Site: brandenburg
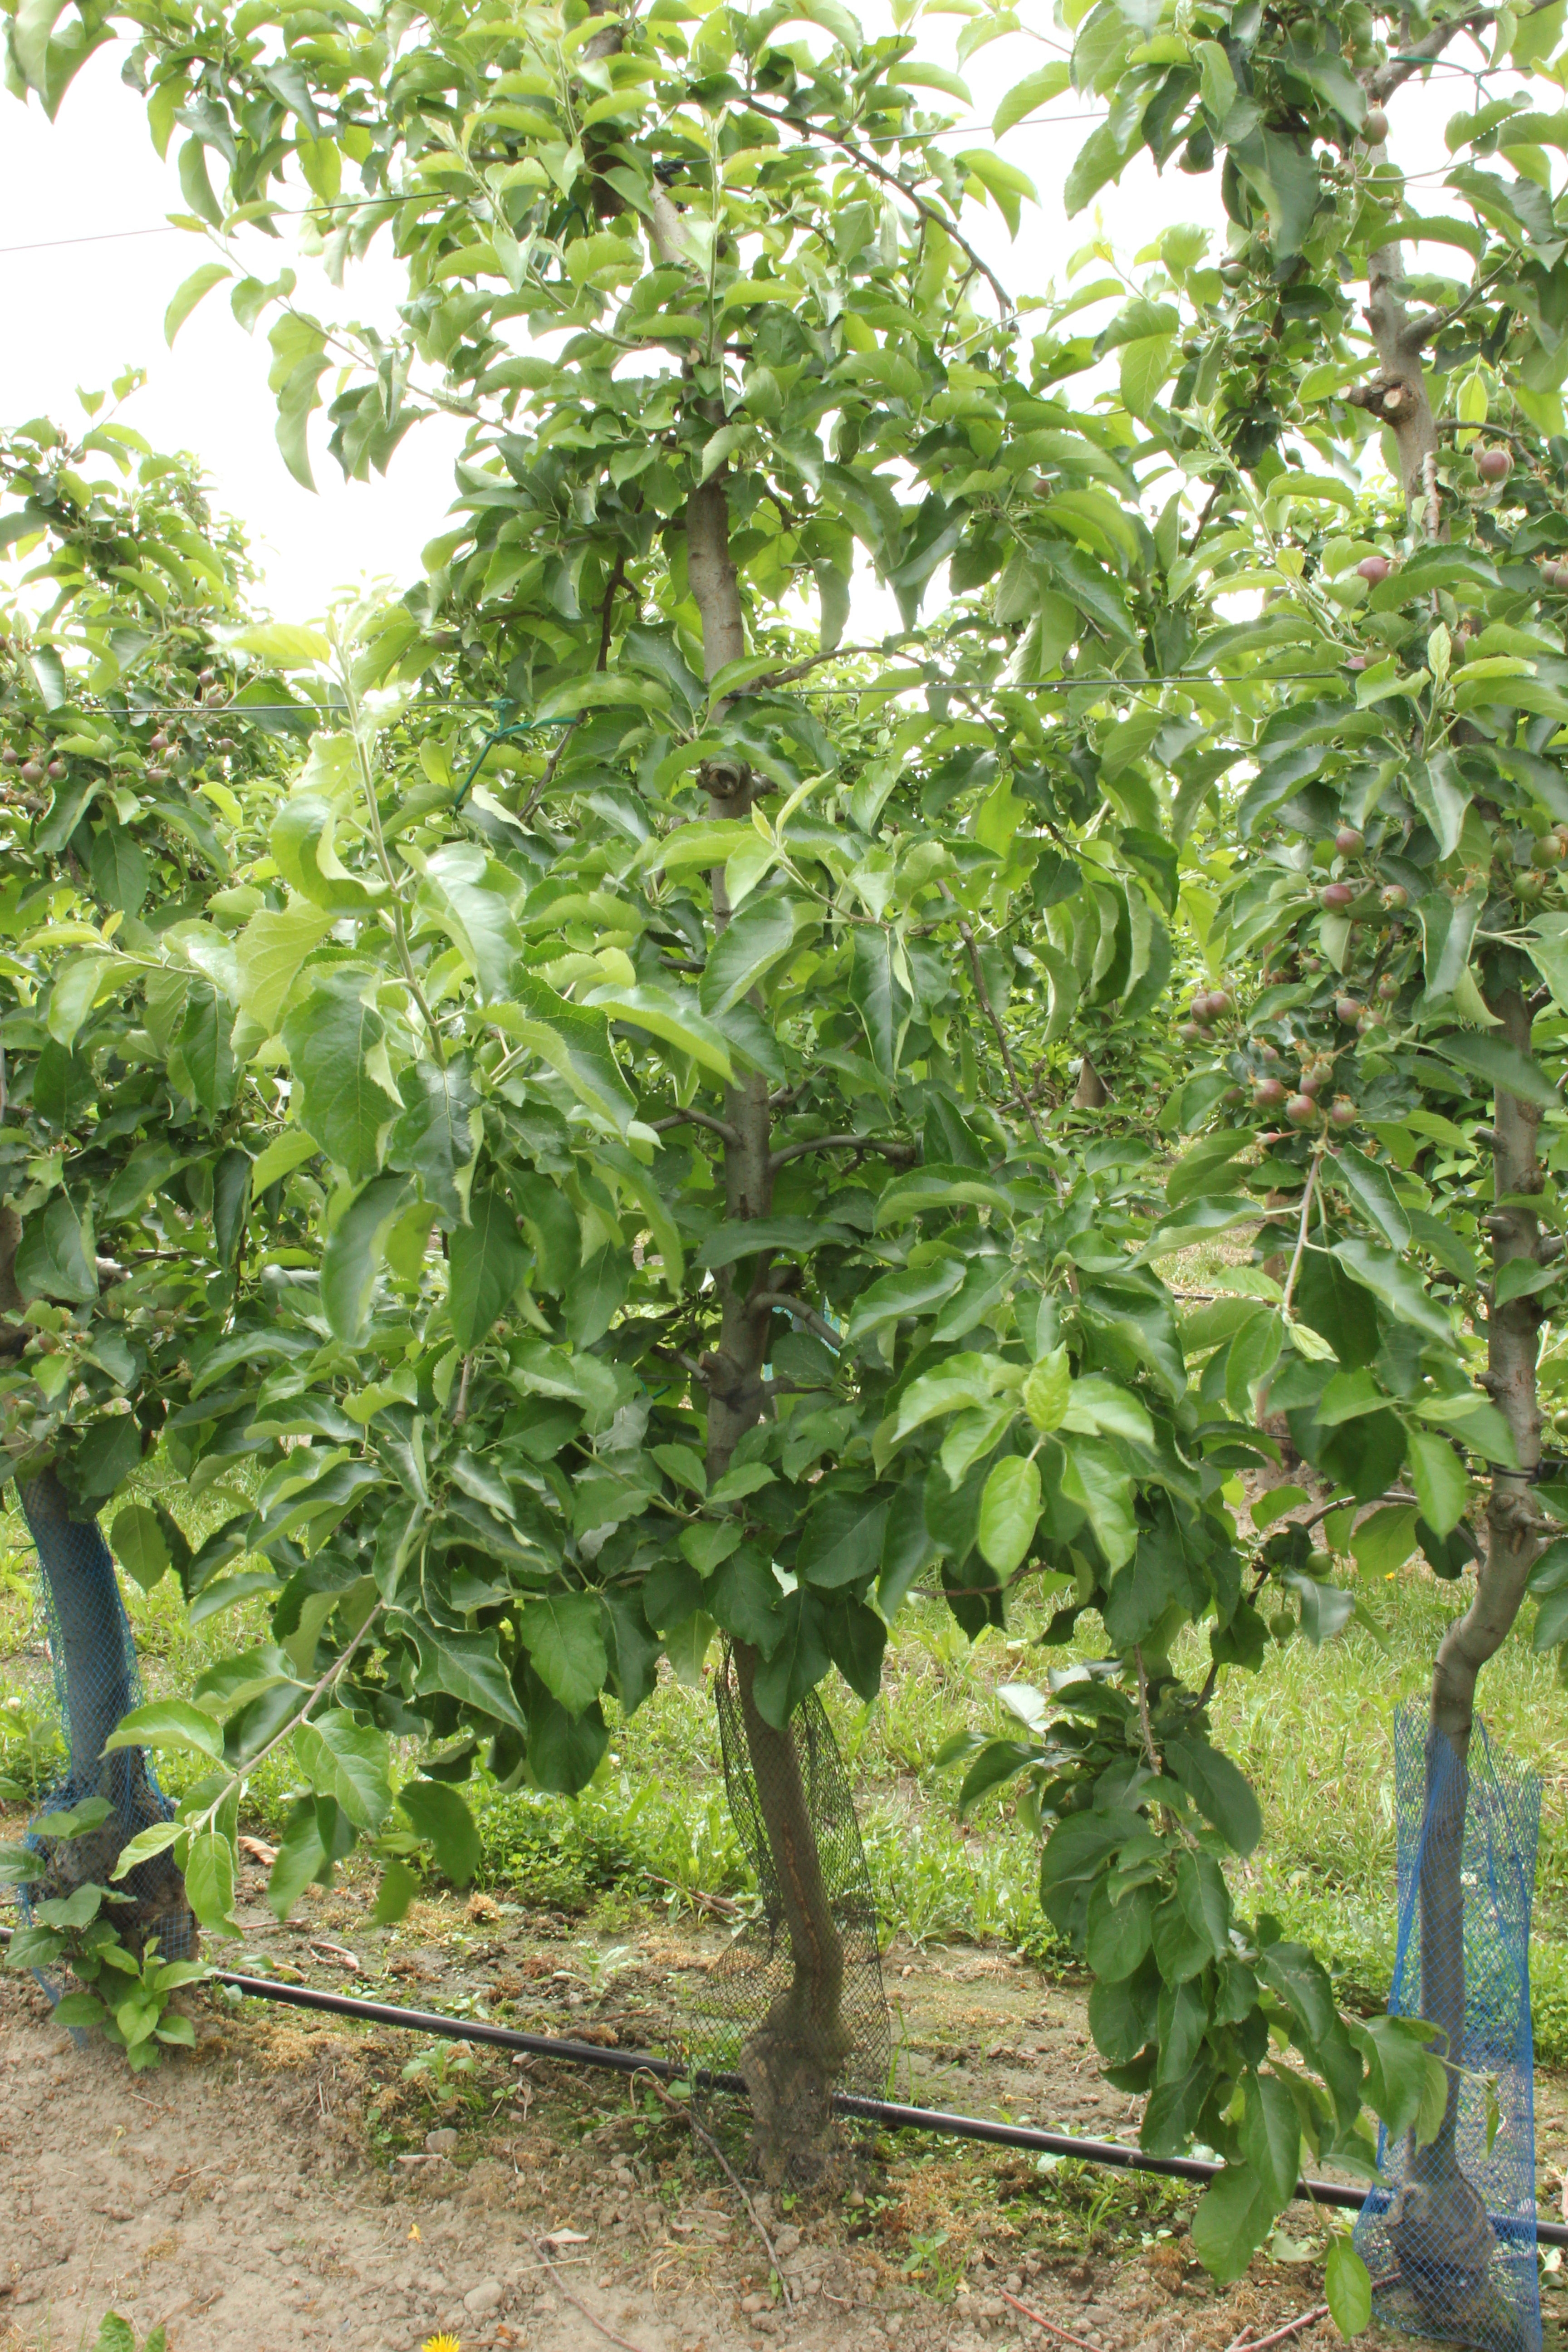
Growth stage (BBCH 72): Development of fruit